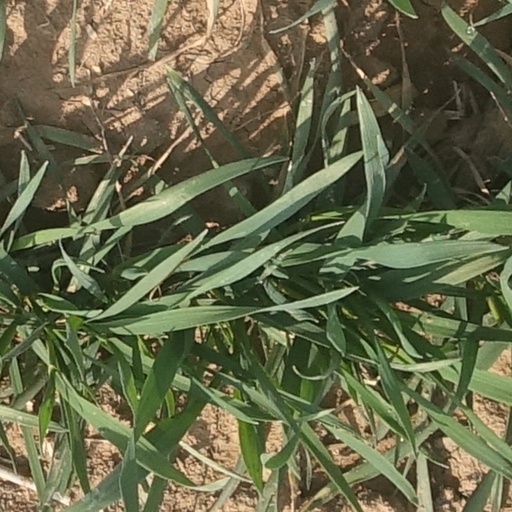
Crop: wheat